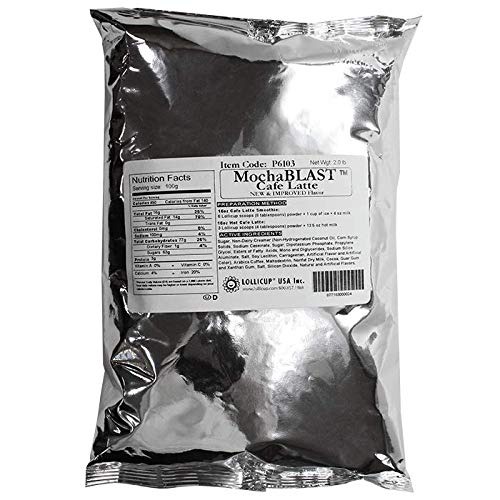
Item Name: MochaBLAST Cafe Latte Powder (2 lbs), P6103
Bullet Point 1: MochaBLAST
Bullet Point 2: P6103
Bullet Point 3: MochaBLAST Cafe Latte Powder (2 lbs), P6103
Bullet Point 4: 877183000024
Product Description: Ingredients:<p>Sugar, Non Dairy Creamer (Non-Hydrogenated Coconut Oil, Corn Syrup Solids, Sodium Caseinate, Sugar, Dipotassium Phosphate, Propylene Glycol, Esters of Fatty Acids, Mono and Diglycerides, Sodium Silico Aluminate, Salt, Soy Lecithin, Carrageenan, Artificial Flavor and Artificial Color), Arabica Coffee, Maltodextrin, Nonfat Dry Milk, Cocoa, Guar Gum and Xanthan Gum, Salt, Silicon Dioxide, Natural and Artificial Flavors.</p>
Value: 32.0
Unit: Ounce

Price: 22.98